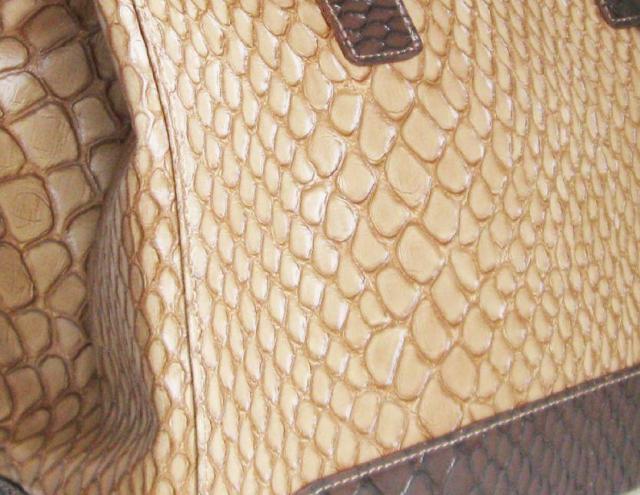
Texture: scaly